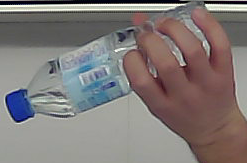
Product: nestle_water